University of Greifswald

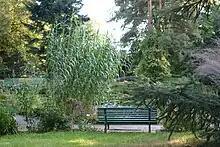
A pond at Greifswald Botanic Garden and Arboretum

The University of Greifswald aims to extend and efficiently use its international contacts. The primary geographic focus of international collaboration is Northern Europe and Eastern Europe, which is due to the university's research focus in this area. Partnerships with foreign universities to foster exchange of people (staff and students alike) and ideas is conducted in two different ways. Firstly, through official partnership agreements with foreign universities, which involves the entire university and most or all of her disciplines. Secondly, through contacts of professors, departments, and schools, which usually involves only one or few disciplines.